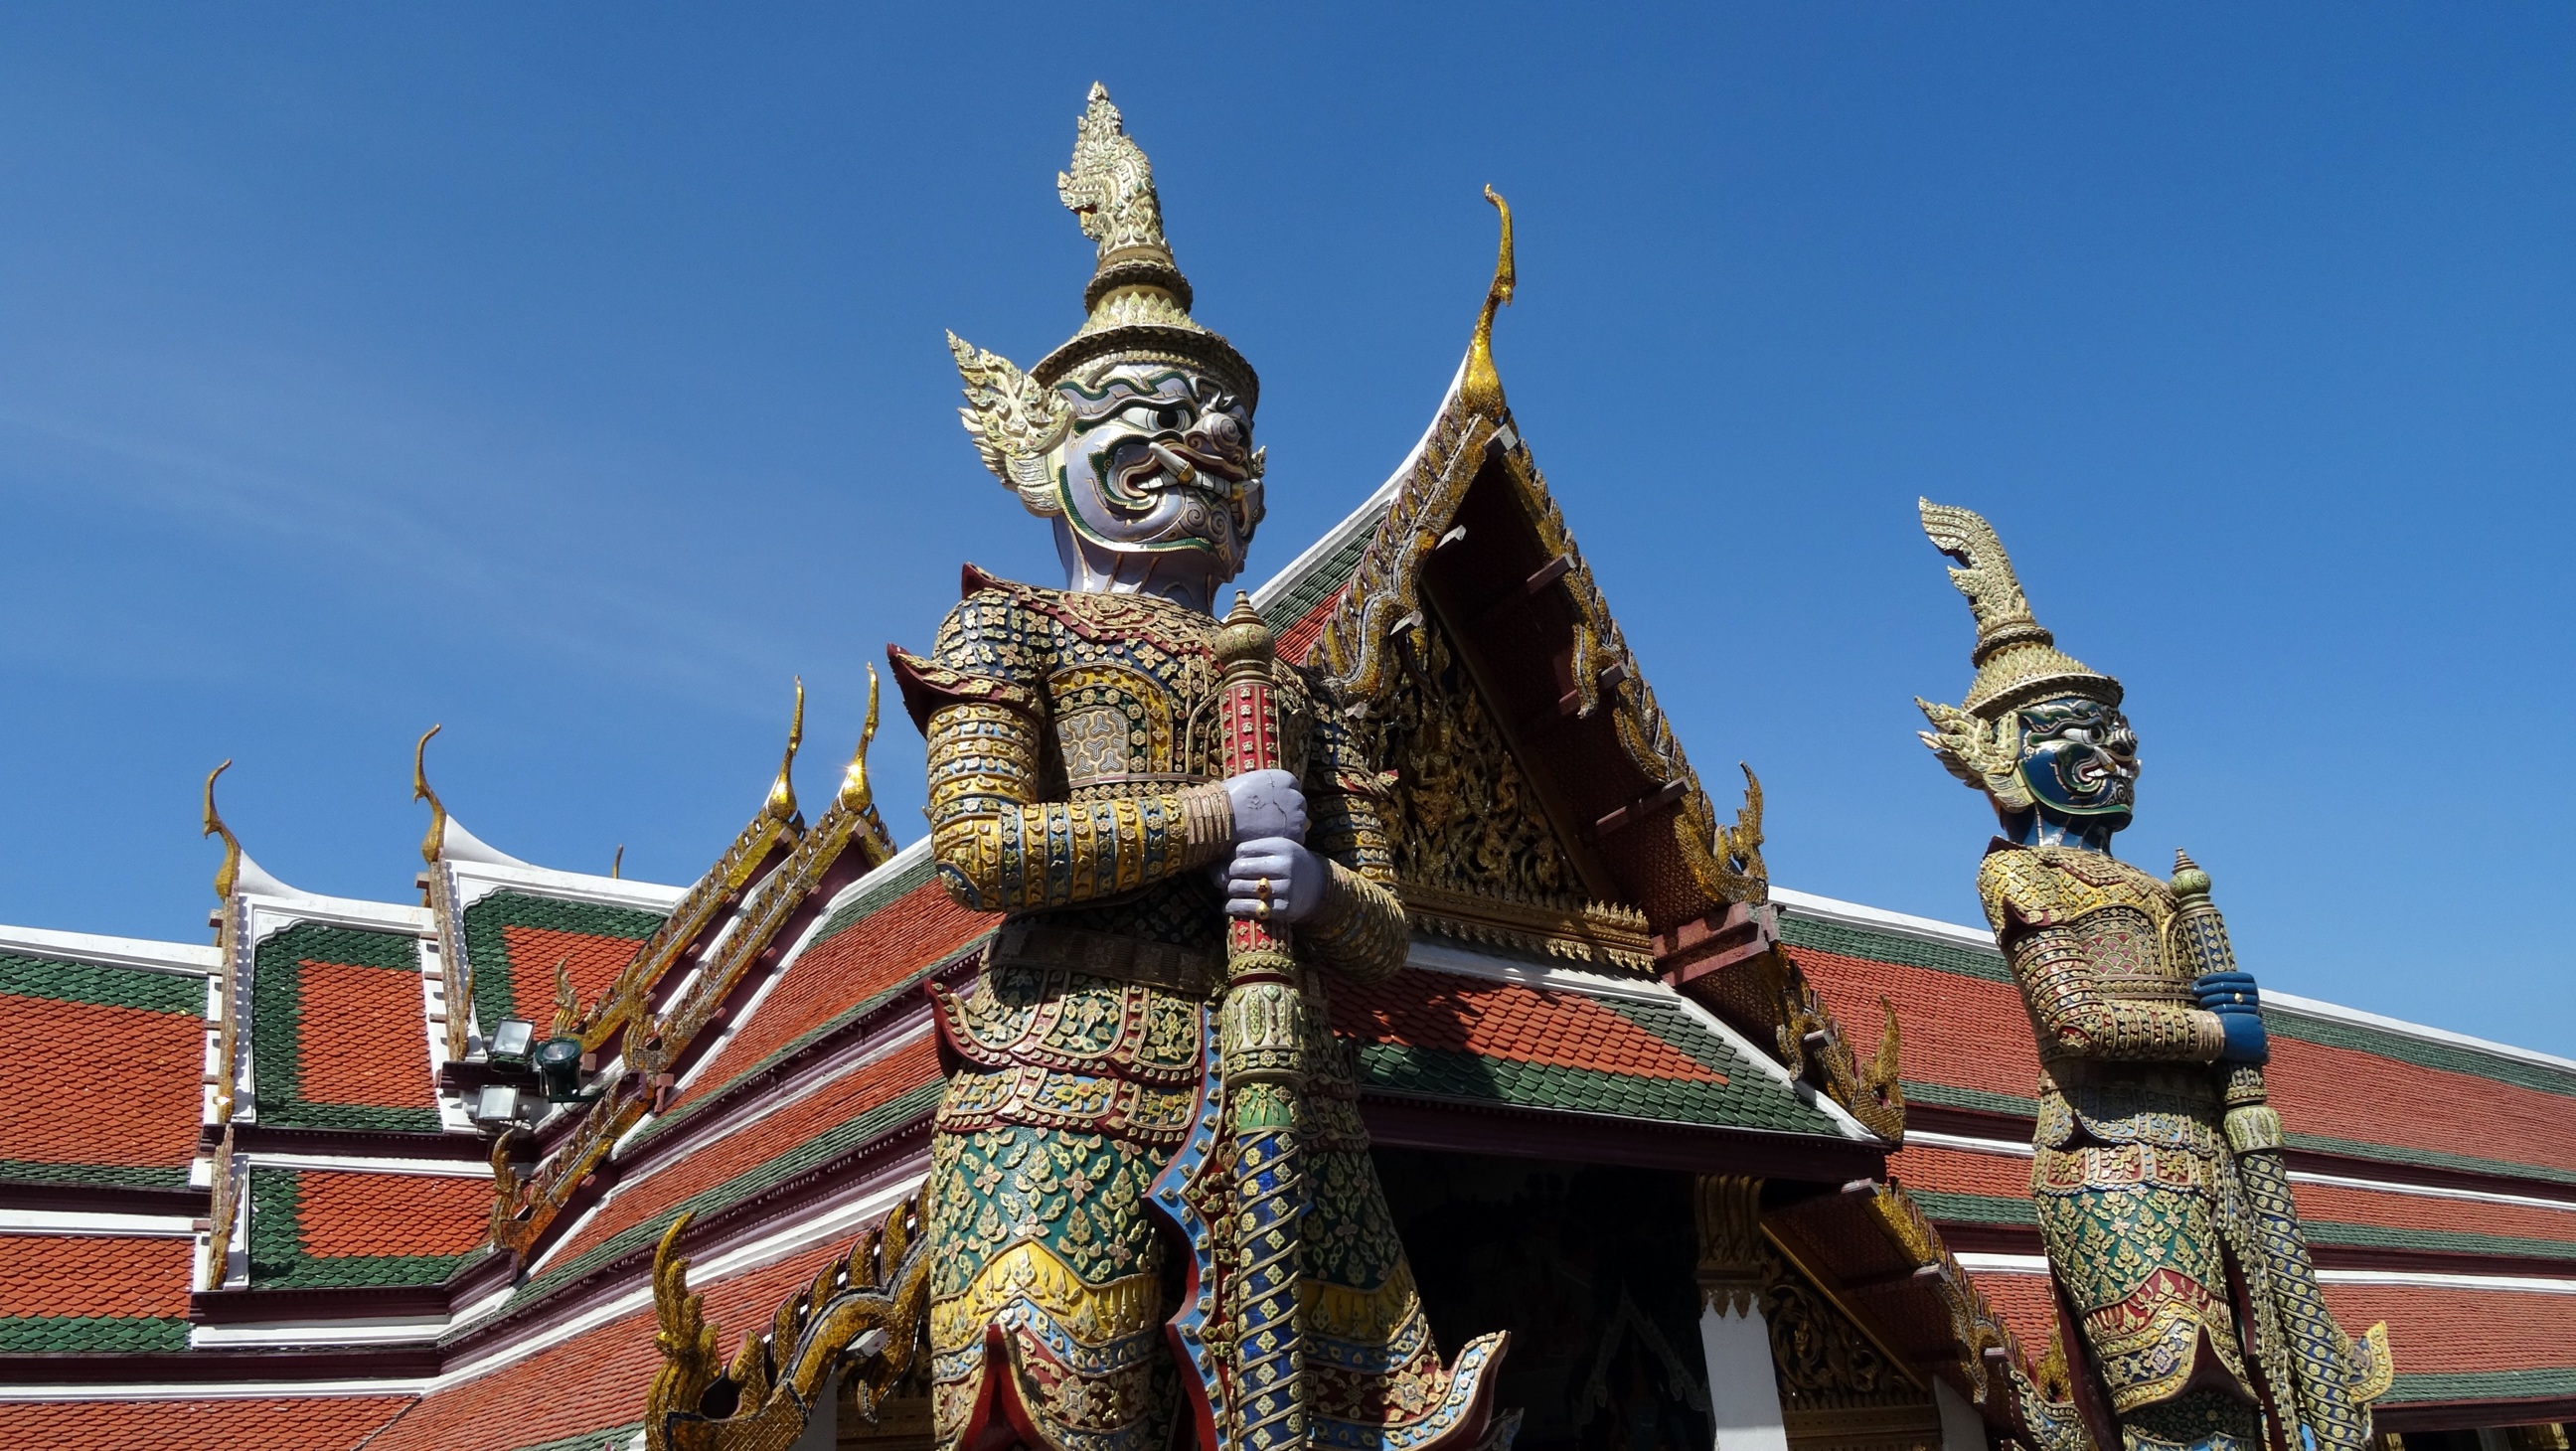
architecture, building, palace, tower, buddhism, landmark, tourism, place of worship, thailand, structures, temple, towers, faith, shrine, bangkok, kings, wat, temple complex, hindu temple, places of worship, lumphini park, guardian figures